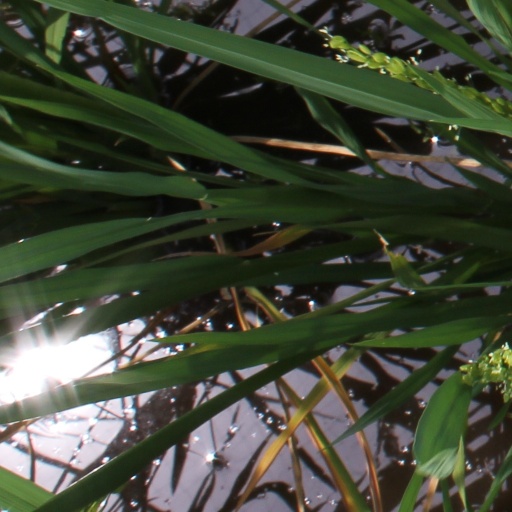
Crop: rice